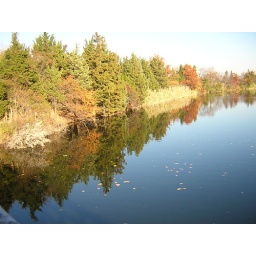
trees reflecting in water